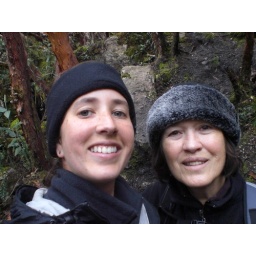
Me & Mom in paper tree forest at Cajas National Park